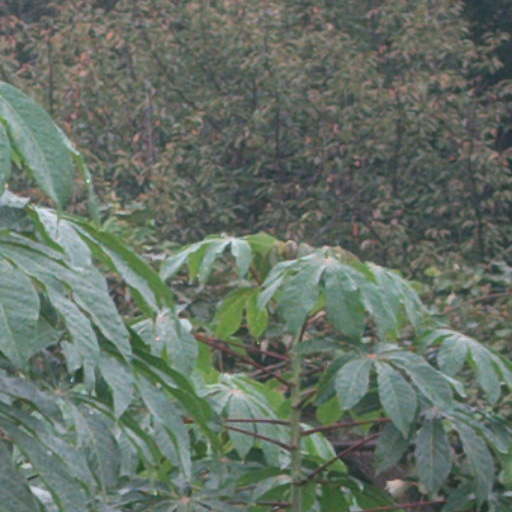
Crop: cassava